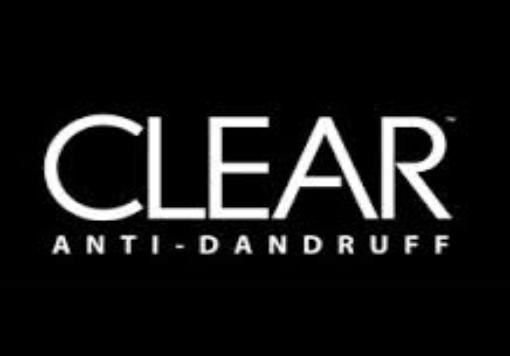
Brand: Clear
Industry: Necessities